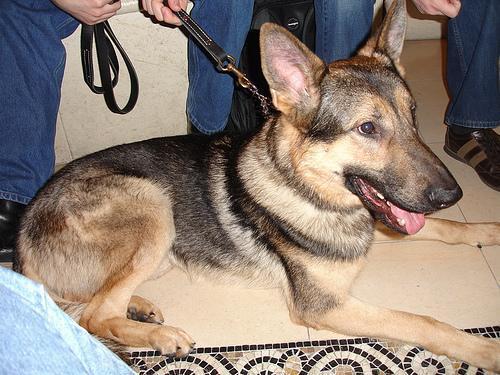
German_shepherd